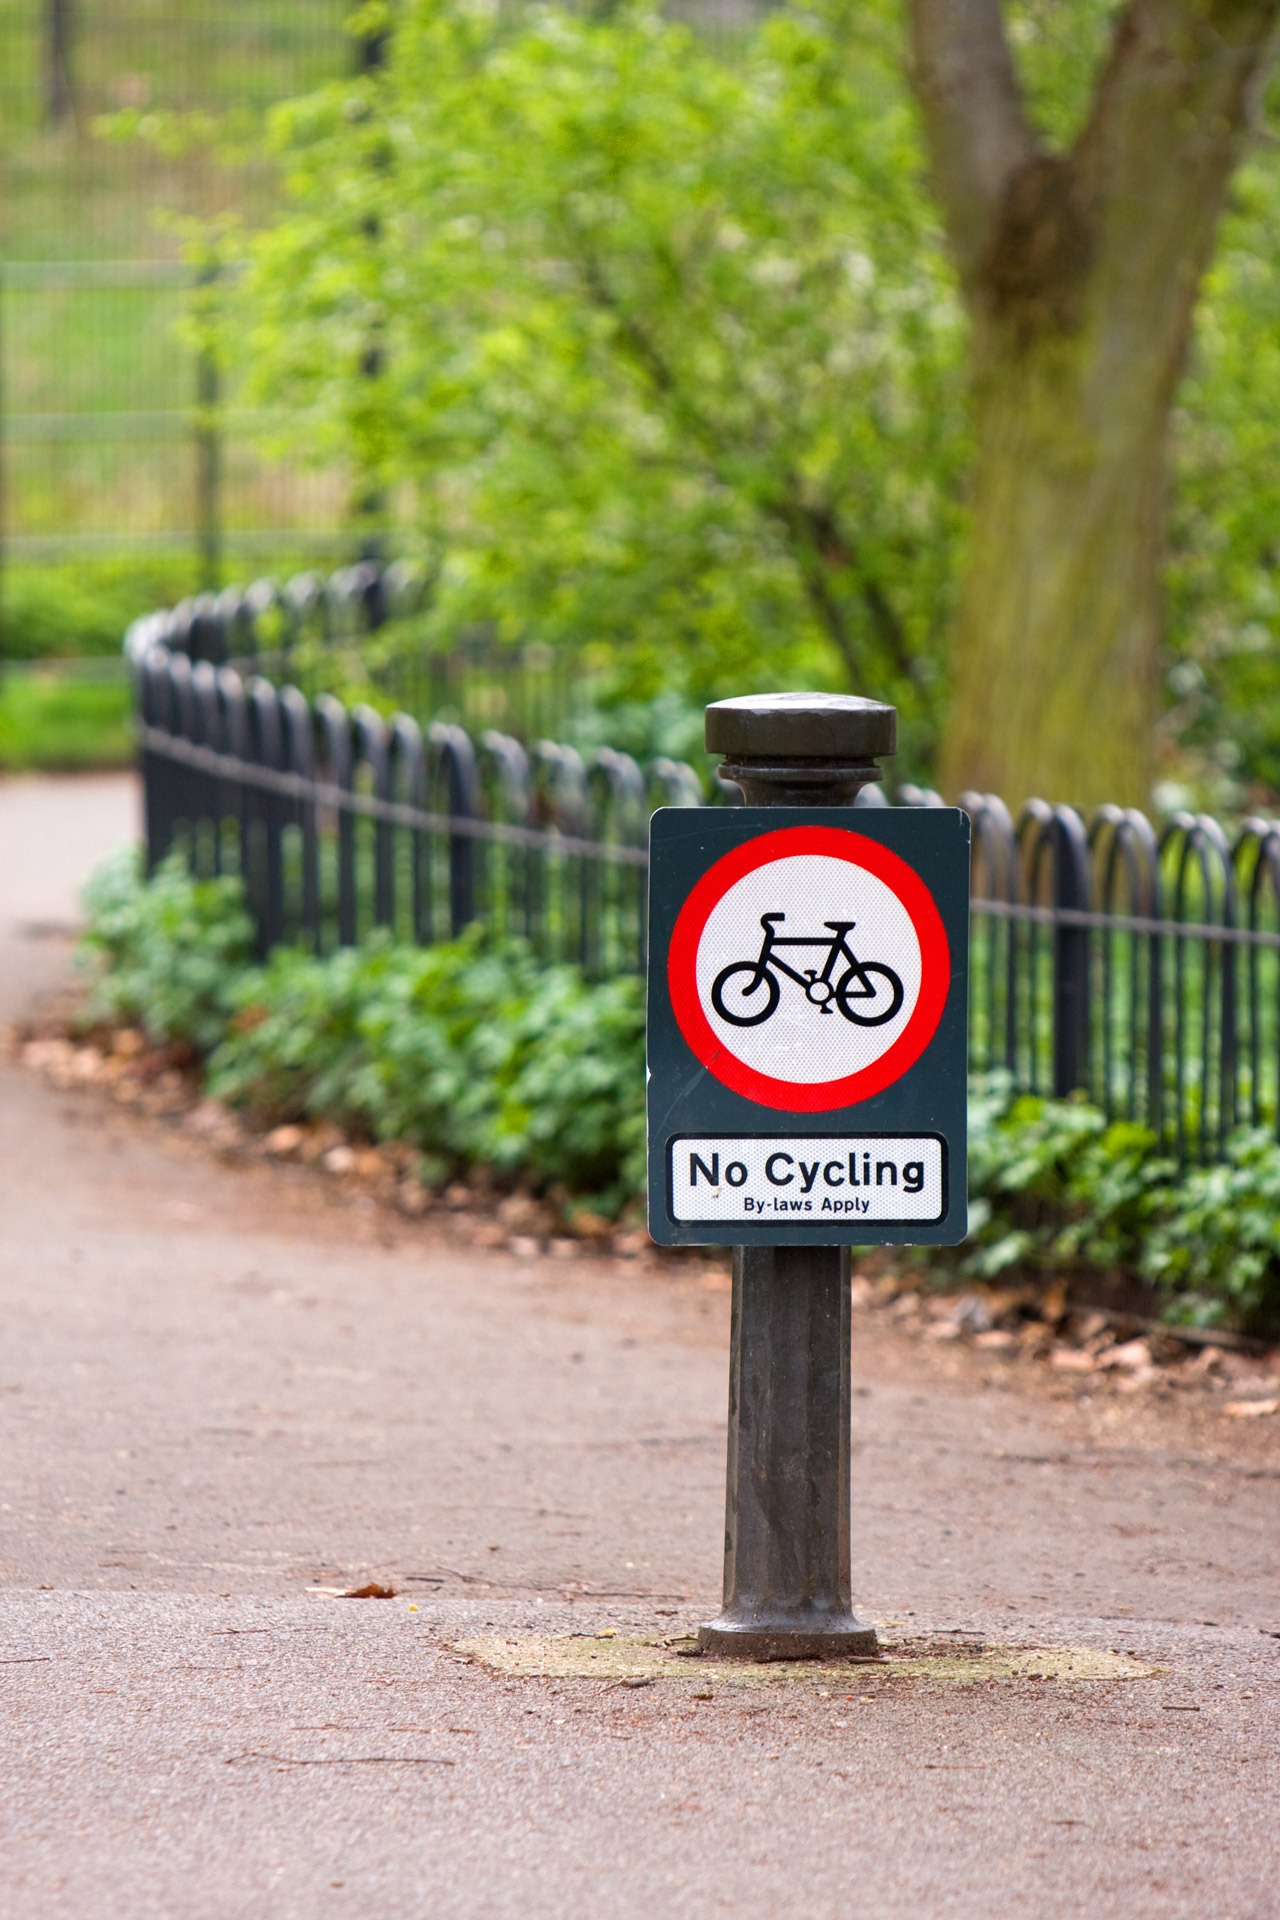
tree, path, road, sign, green, symbol, park, soil, signage, outdoors, cycling, rule, prohibited, bicycles, forbidden, biking, safety, bikes, stop, caution, warning, icon, information, notice, alert, cyclists, restricted, ban, regulation, restrict, forbid, prohibition, banned, no cycling